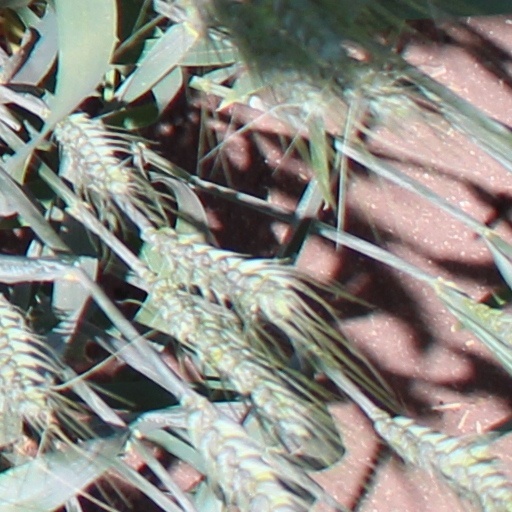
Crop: wheat